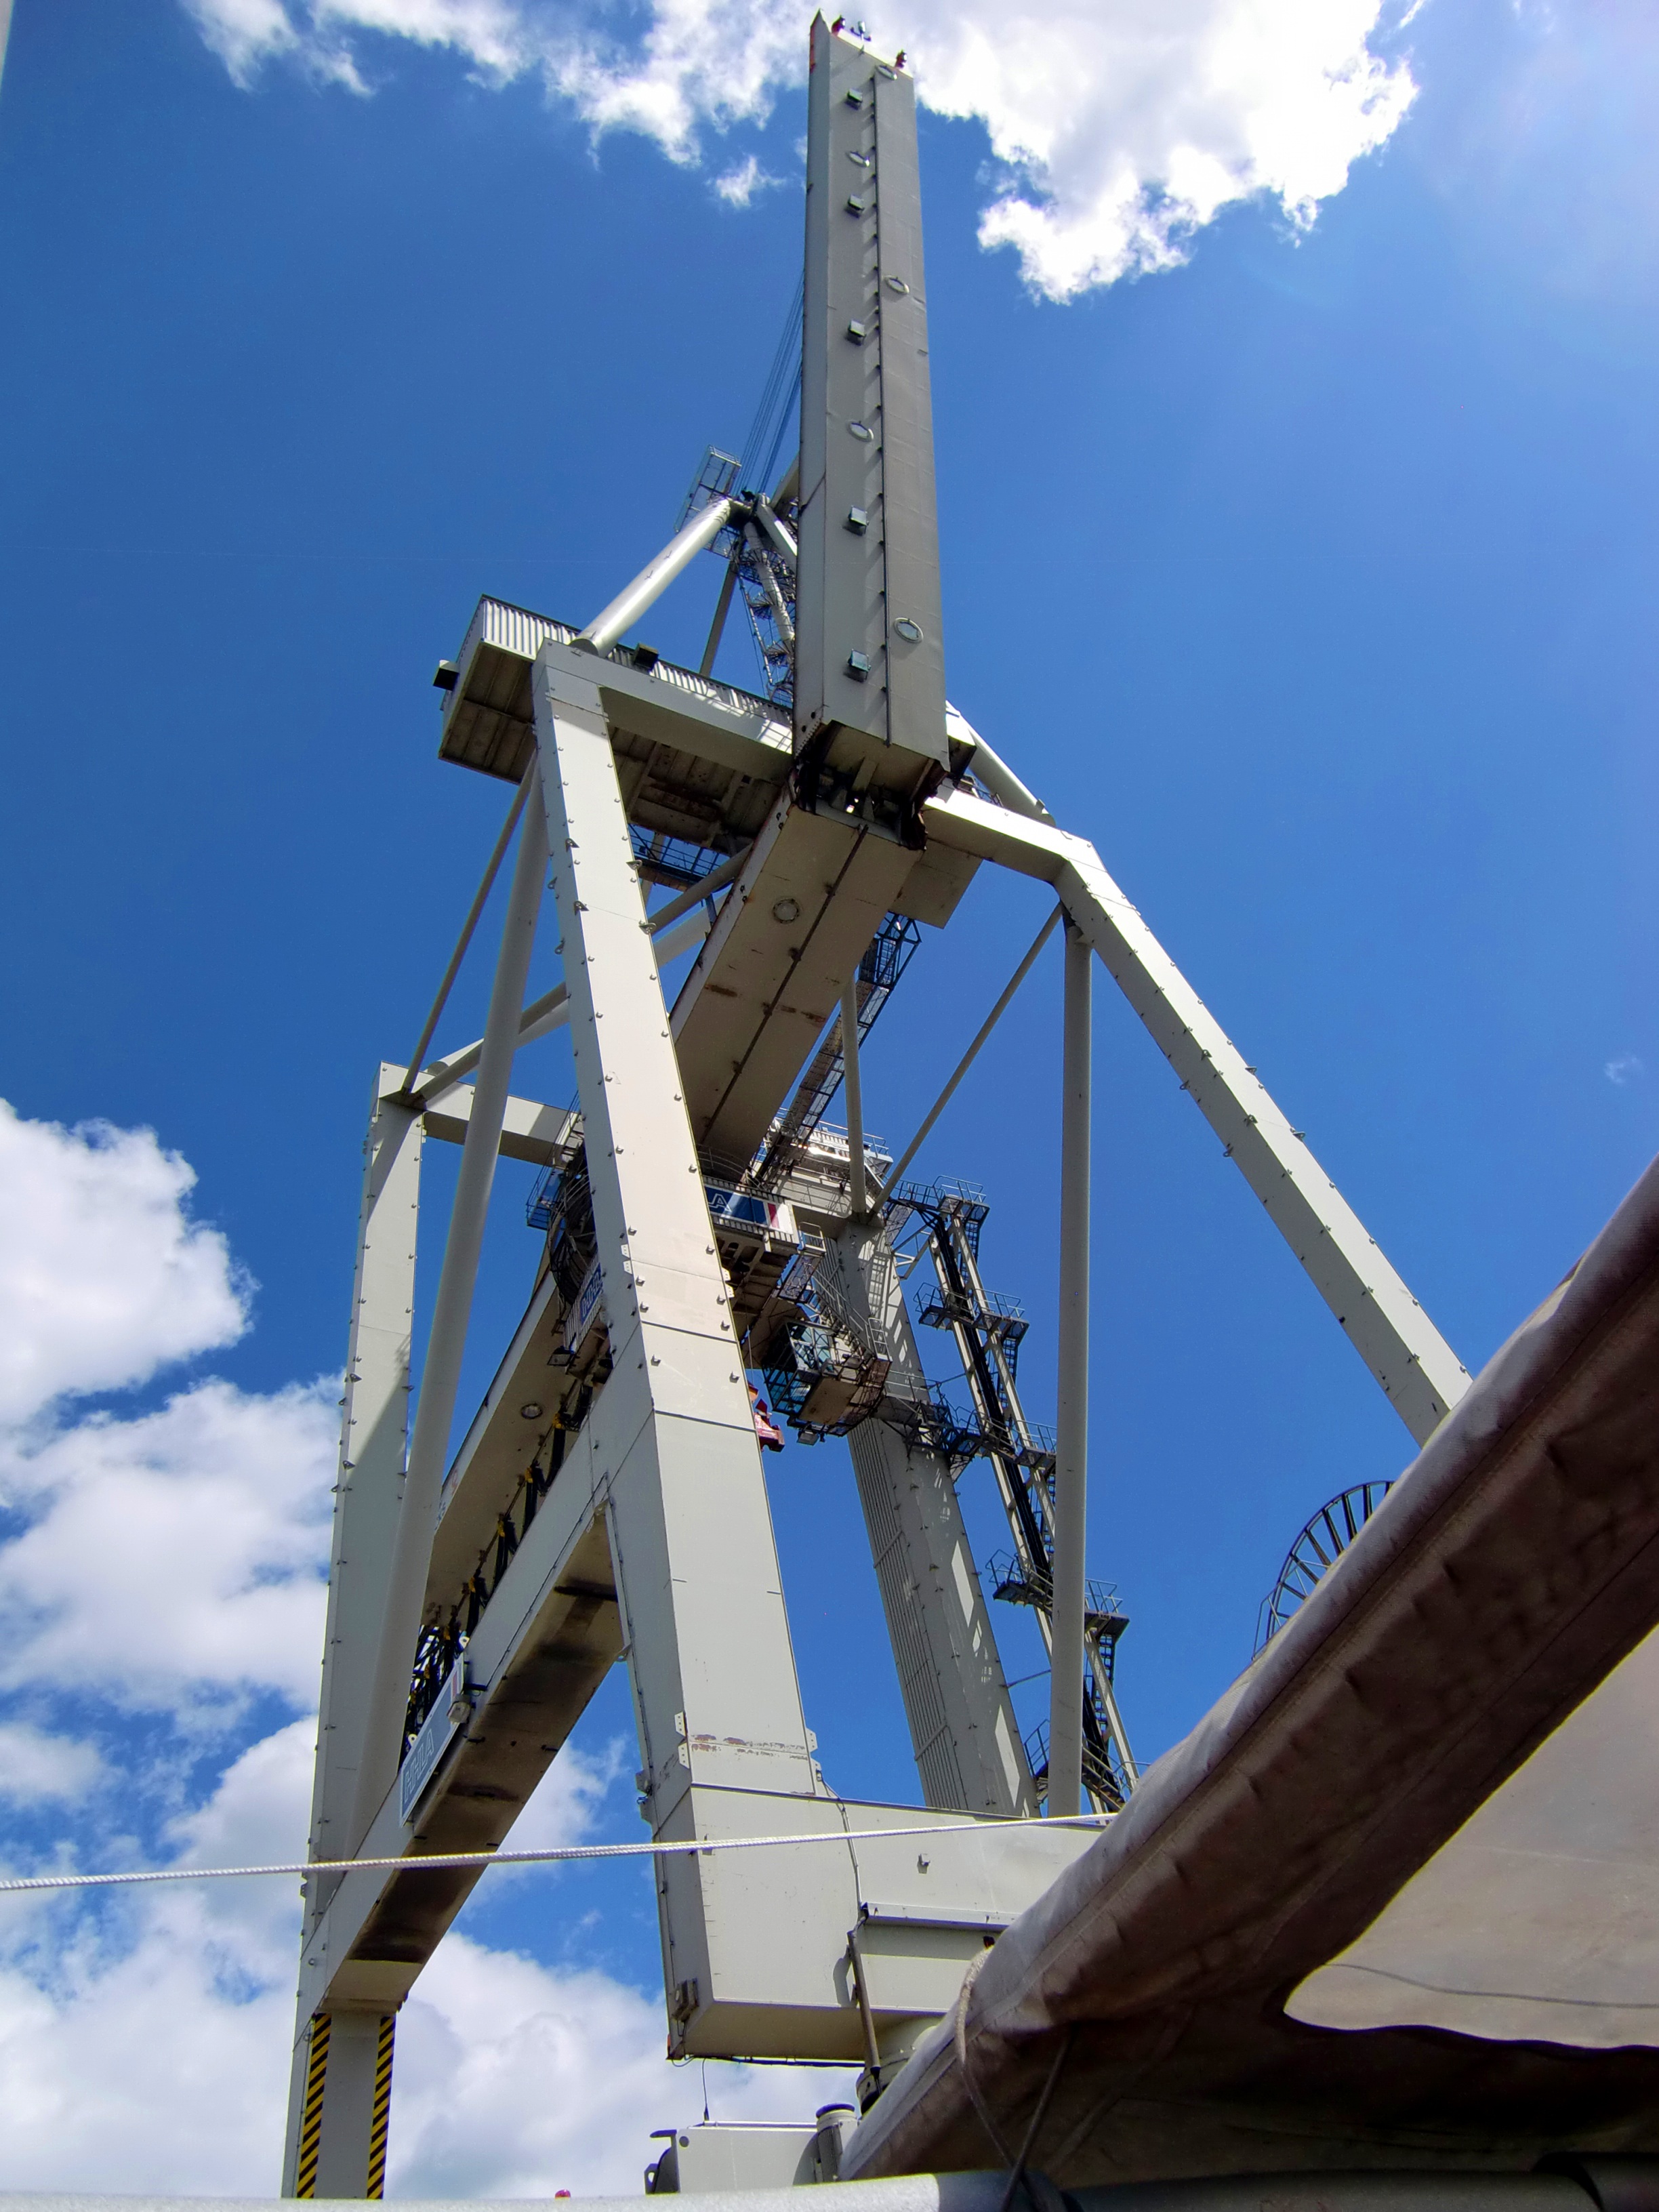
windmill, wind, vehicle, tower, mast, machine, blue, industry, port, energy, mill, crane, lifting crane, load crane, harbour crane, construction equipment, industrial crane, crane systems, inner harbour, jib crane